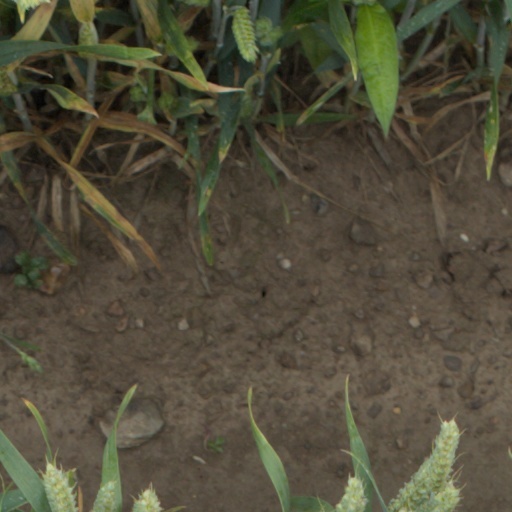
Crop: wheat